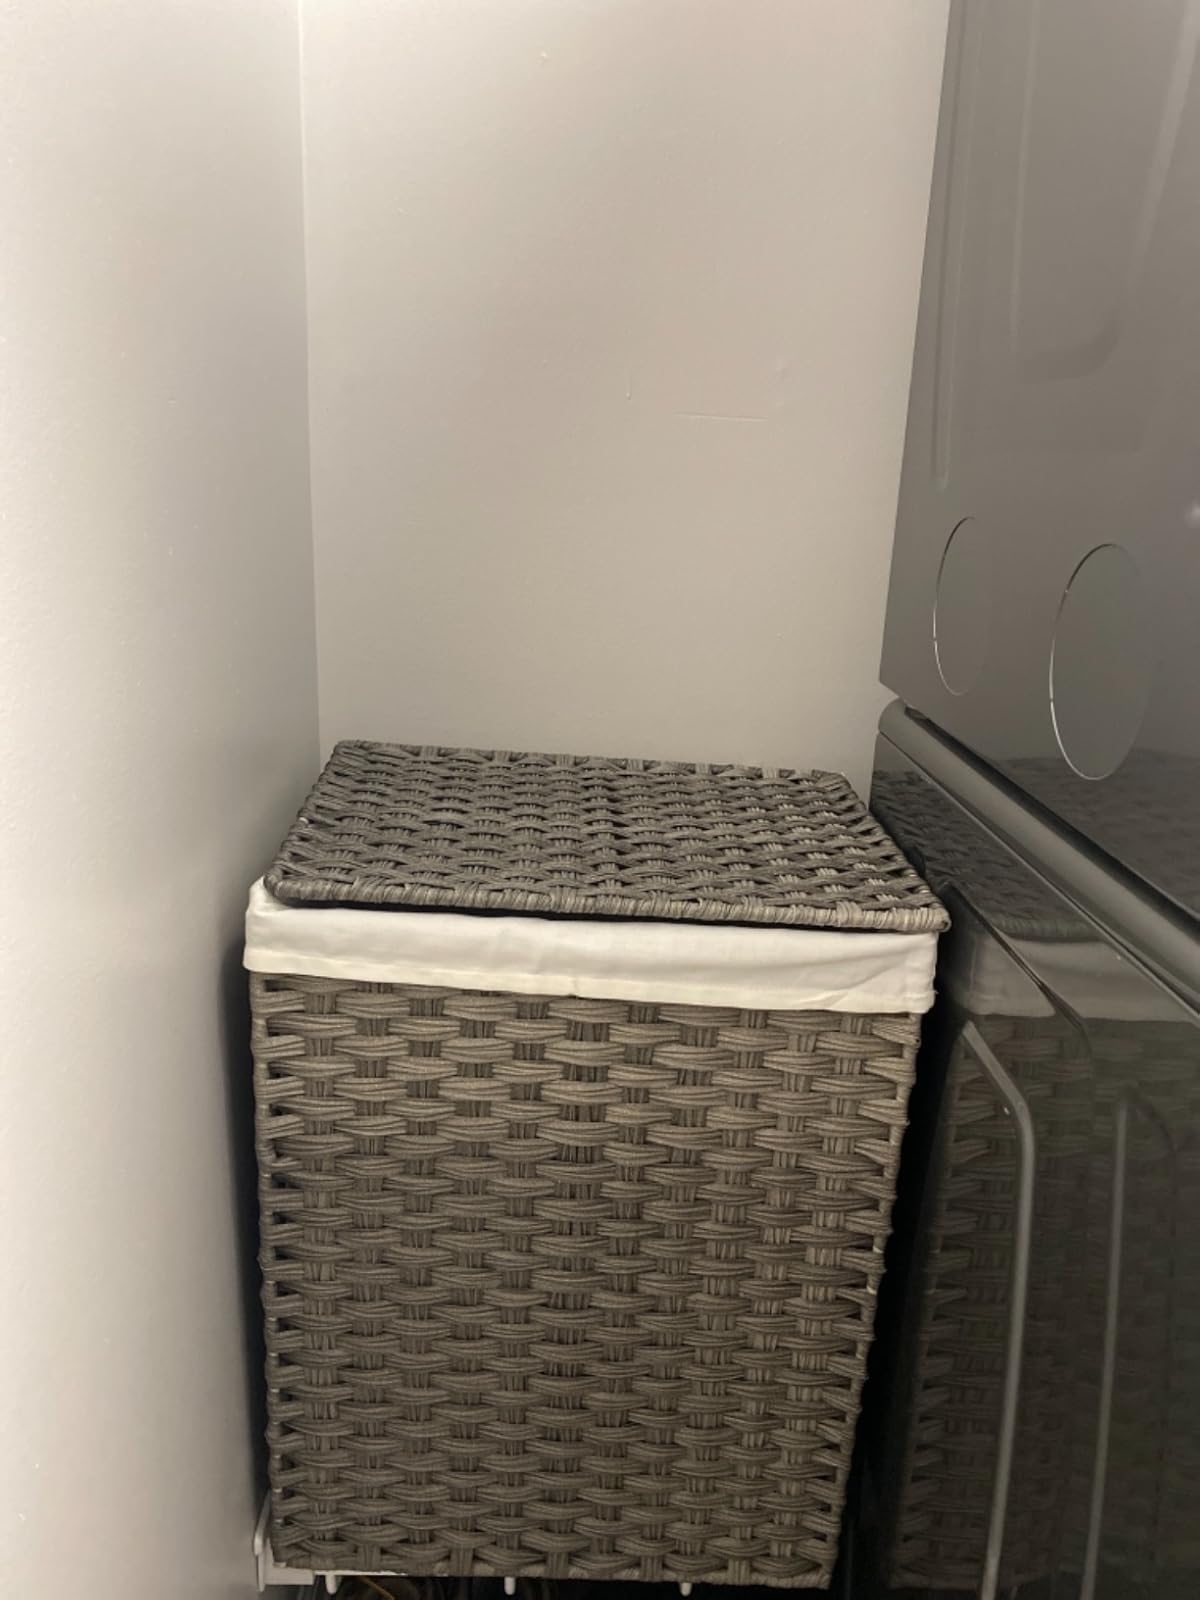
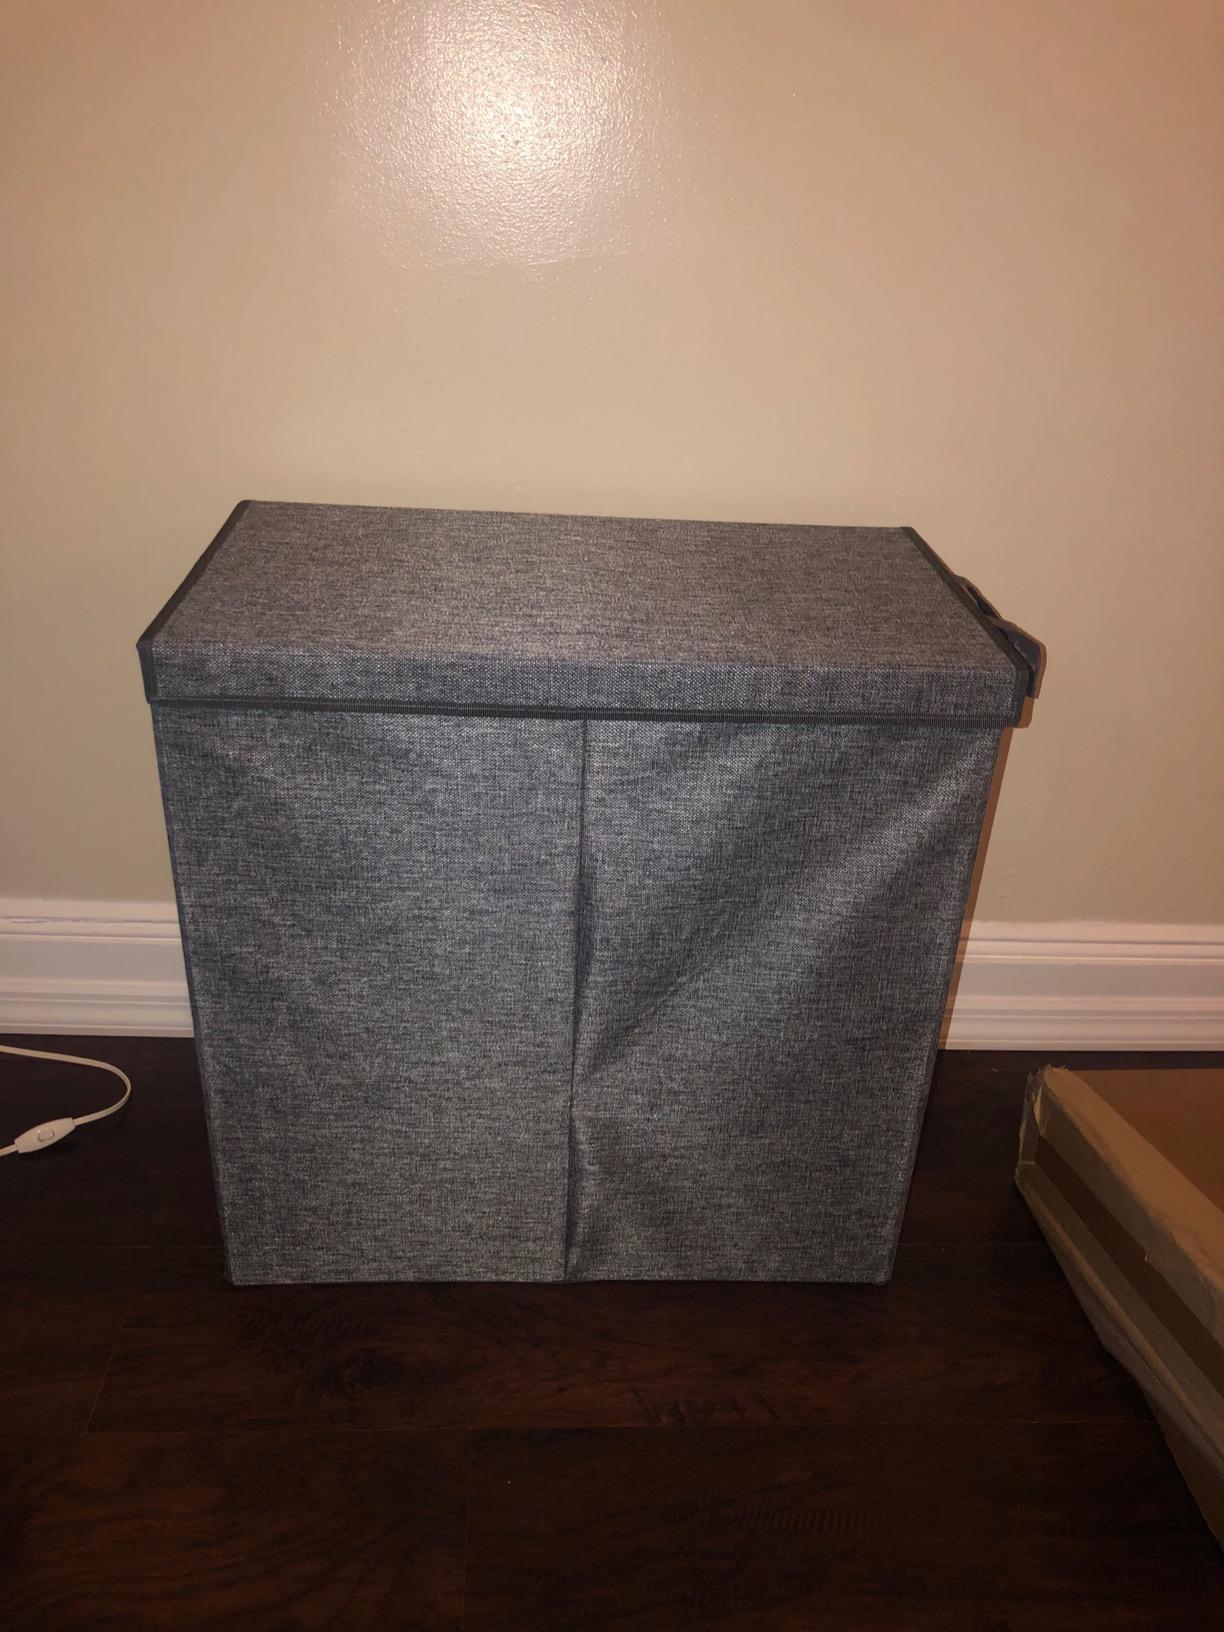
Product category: items_hamper
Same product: no